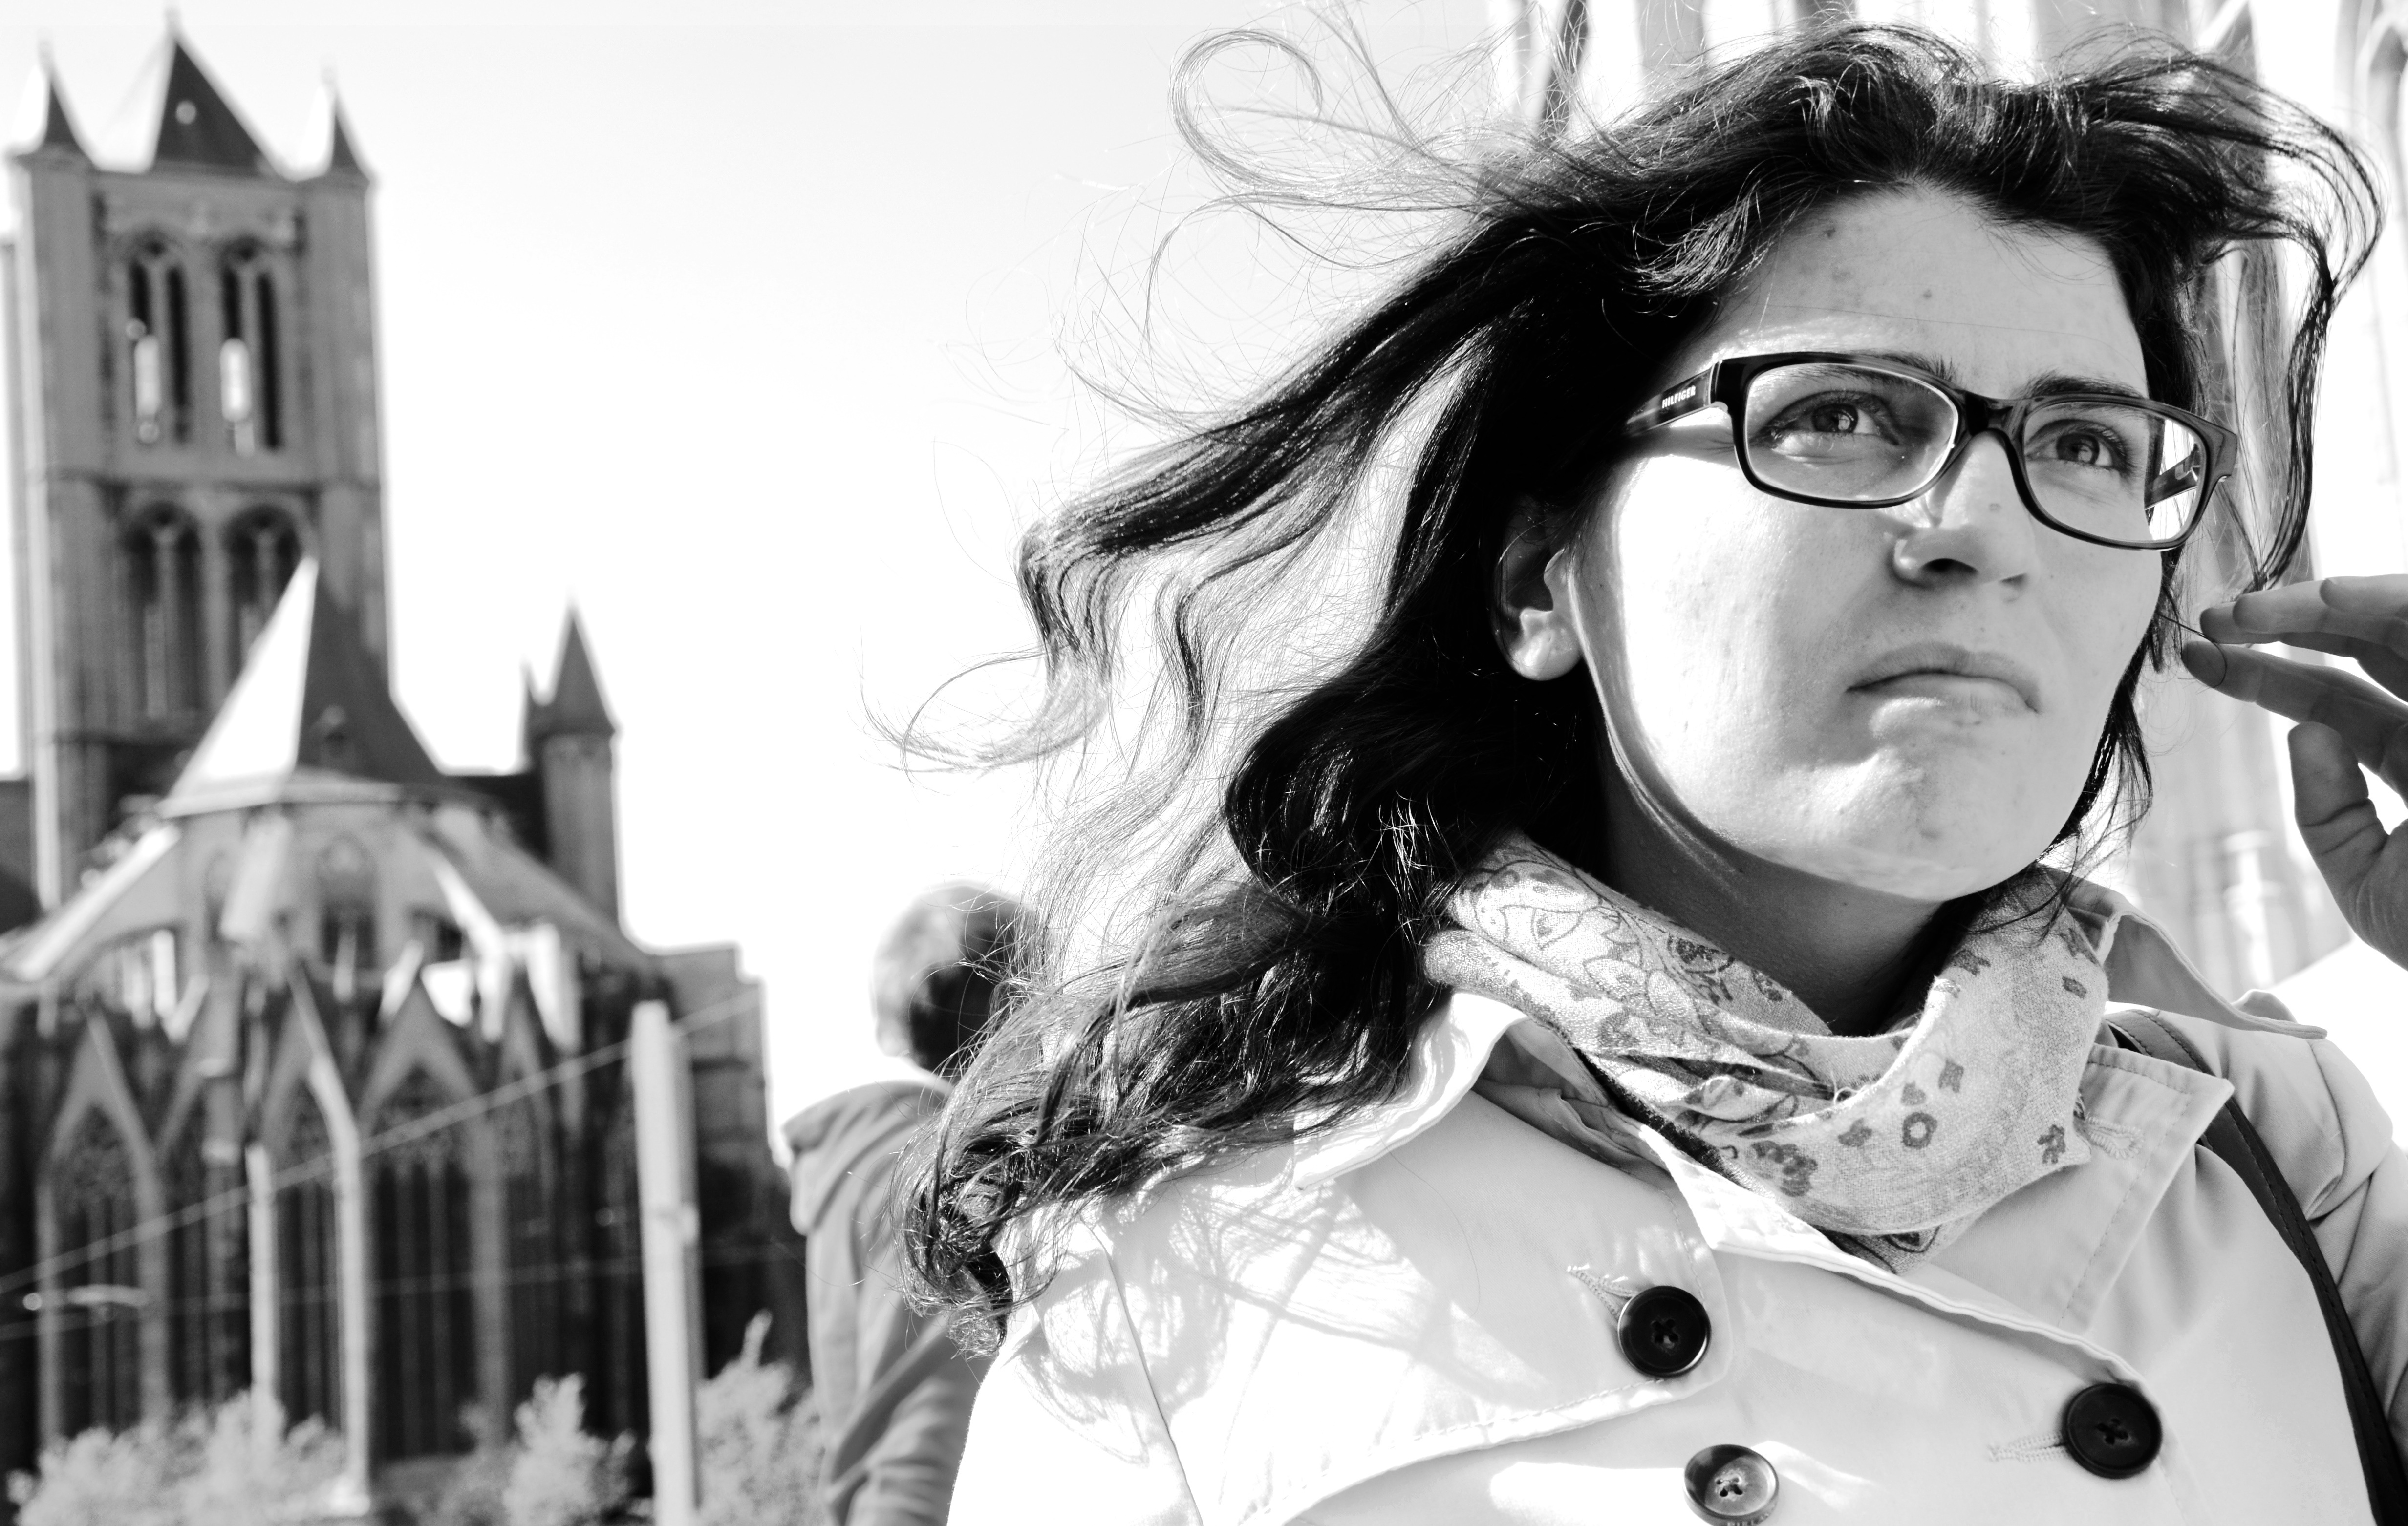
black and white, photography, monochrome, glasses, eyewear, photo shoot, monochrome photography, vision care